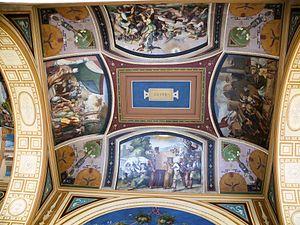
Ecole des Beaux-Arts Paris - Palais des Etudes - Galerie du 1er étage - Décoration de la voûte (détail)
Le Palais des Études fait partie de l'école des beaux-arts de Paris.